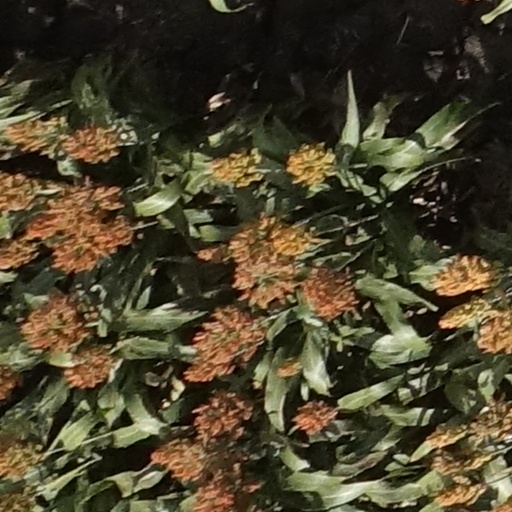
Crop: sorghum